Adelaide Hills

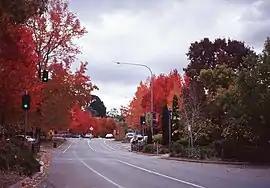
Autumn in Stirling

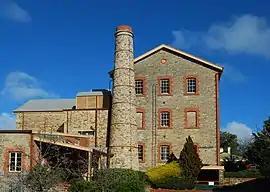
The old mill building at the National Motor Museum, Birdwood

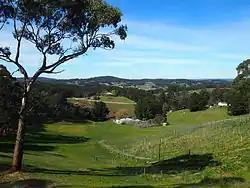

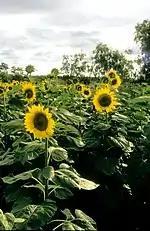
Sunflower crop in the Adelaide Hills

For many Adelaide residents, a drive through the hills is a popular pastime, particularly due to proximity to the city and other suburbs. With Adelaide being a linear city extending north to south, the hills are within of the majority of residents.